1993 vote of confidence in the Major ministry

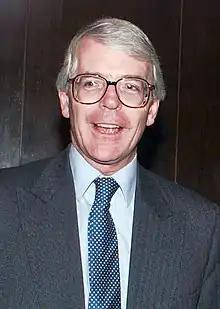
John Major

The 1993 confidence motion in the second Major ministry was an explicit confidence motion in the Conservative government of John Major. It was proposed in order to ensure support in the British Parliament for the passing of the Maastricht Treaty. Due to previous defeats caused when Eurosceptic Conservative MPs voted with the opposition, the Government had to obtain support for its policy on the Social Chapter before the European Communities Amendment Act 1993 could come into effect and allow the United Kingdom to ratify the treaty. Dissenting Conservative MPs were willing to vote against the Government, but had to come into line on a confidence motion or else lose the Conservative whip. Only one eurosceptic MP was deliberately absent; and as a result, the motion passed by 40 votes and the United Kingdom ratified the Maastricht Treaty.